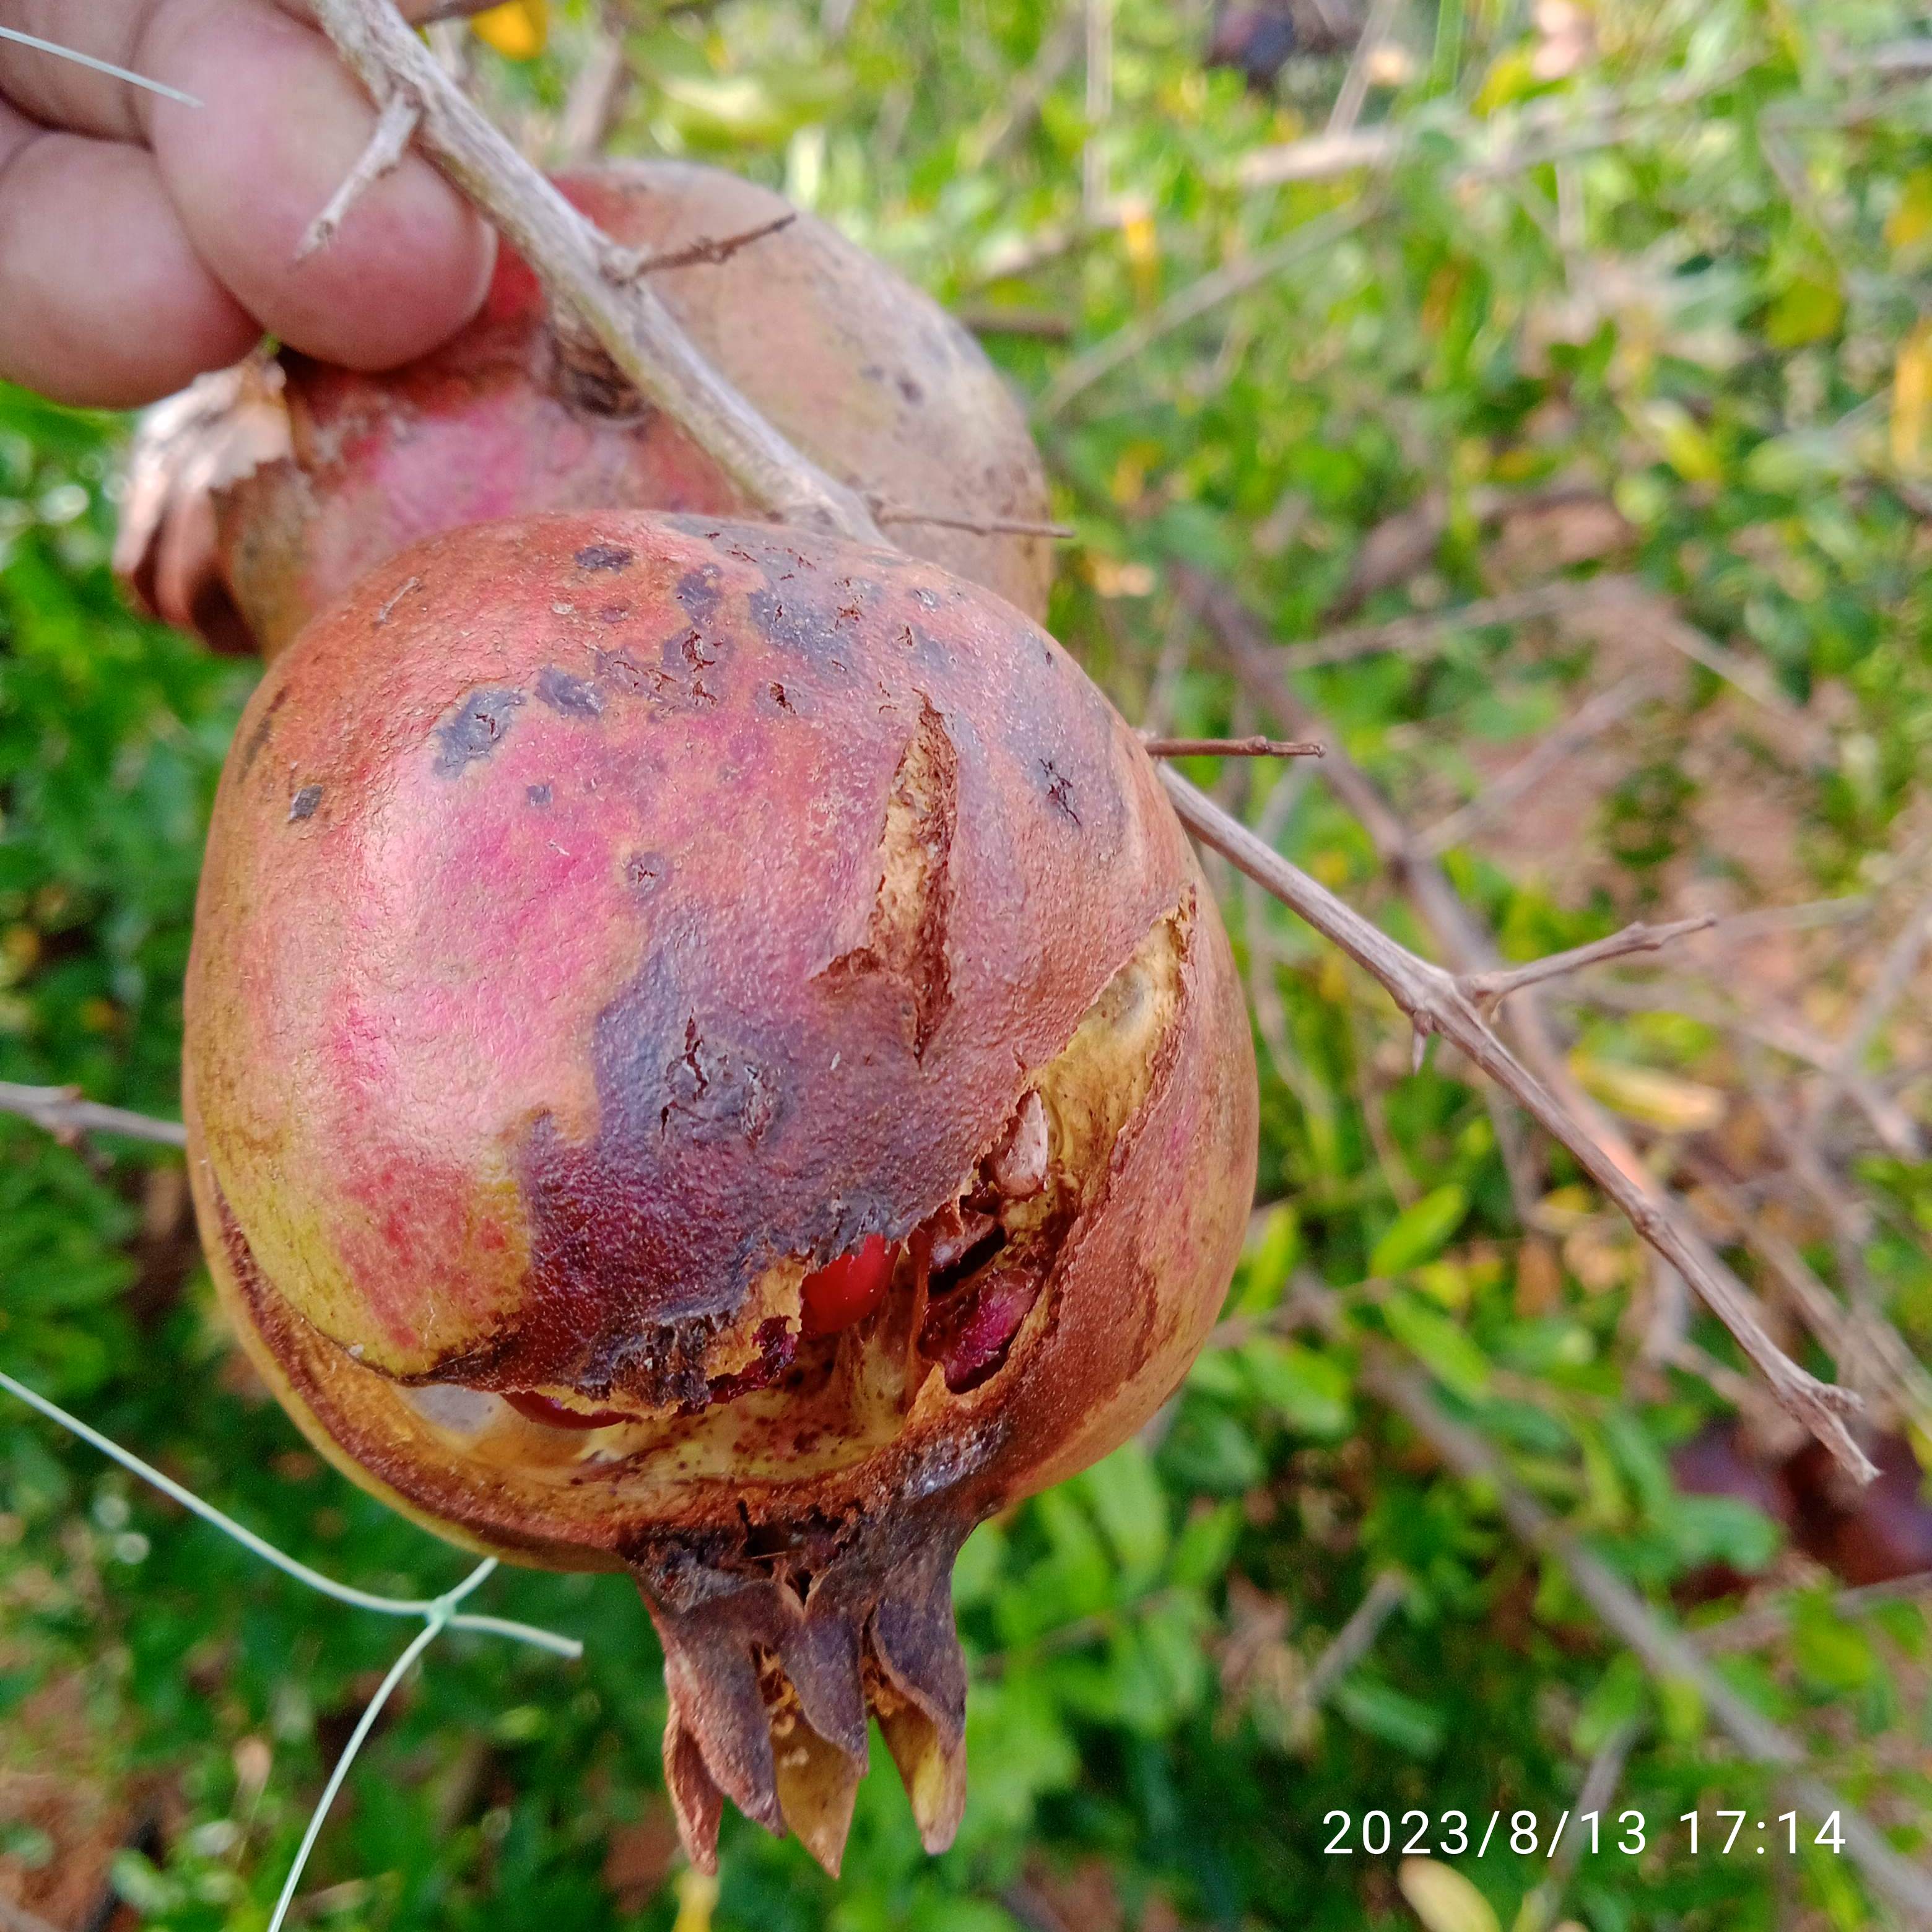
Label: Bacterial_Blight